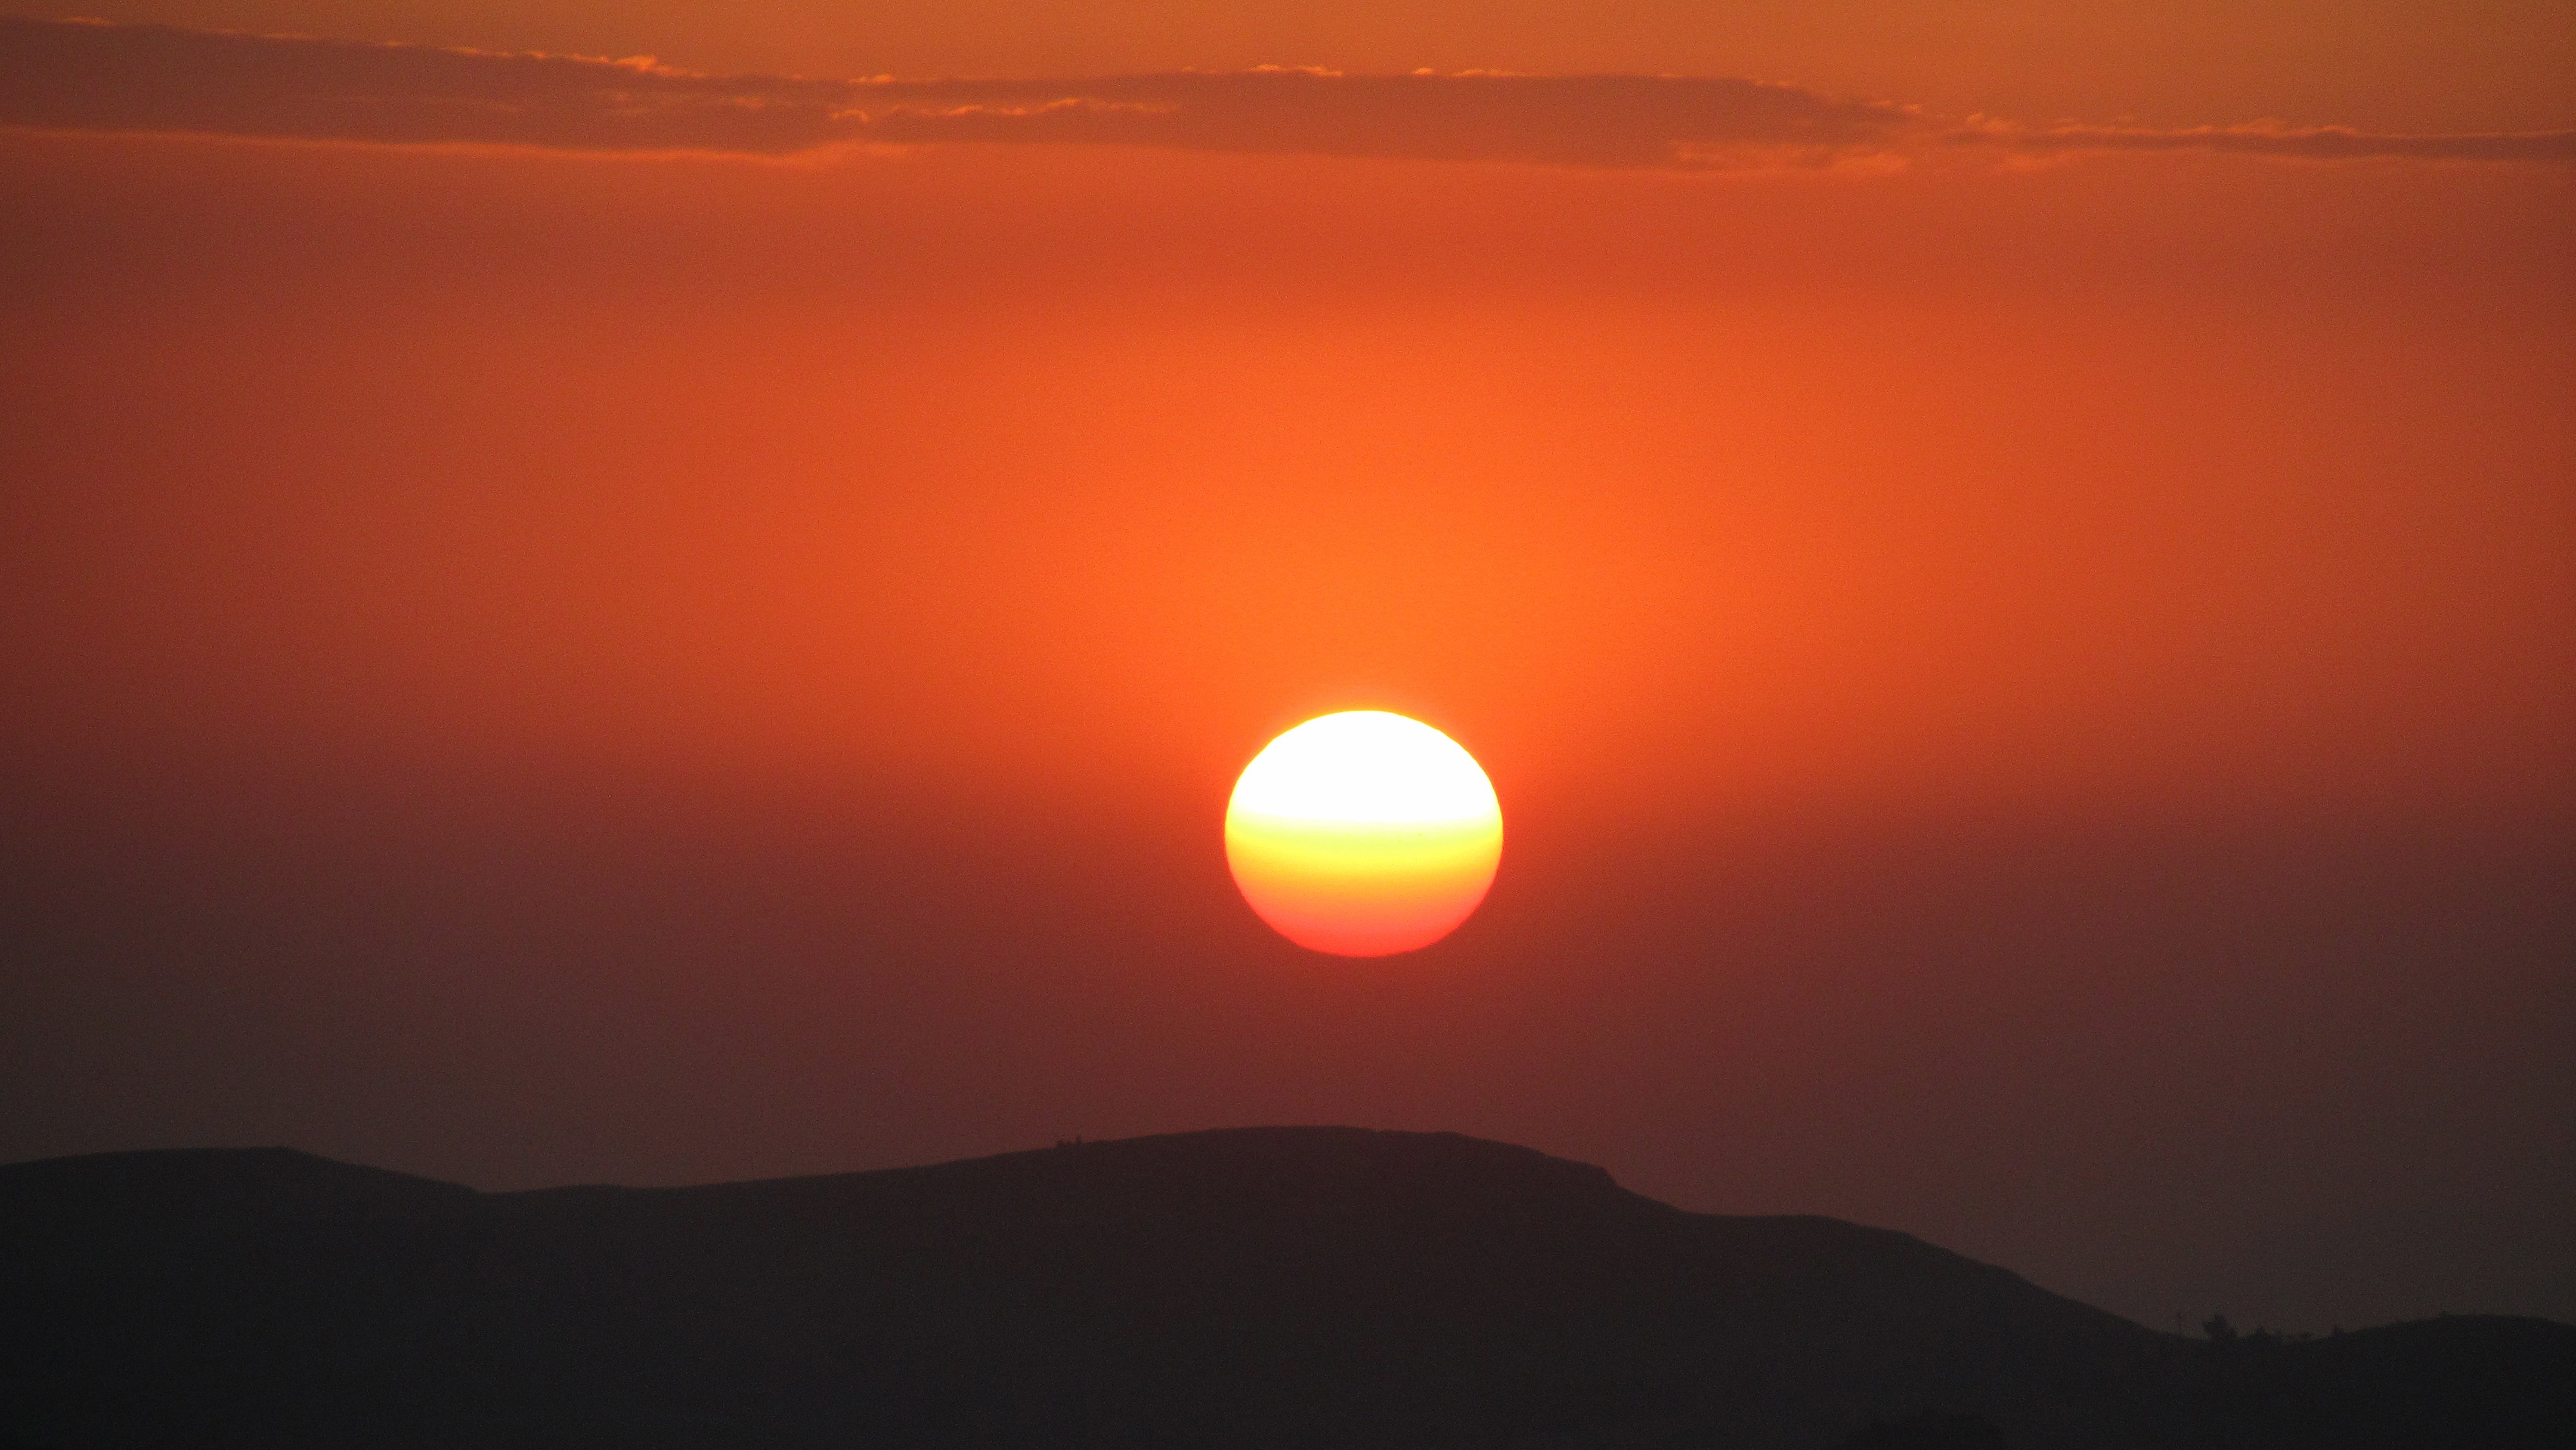
horizon, mountain, sun, sunrise, sunset, sunlight, morning, dawn, atmosphere, dusk, evening, afterglow, ethiopia, astronomical object, atmospheric phenomenon, red sky at morning, simien national park